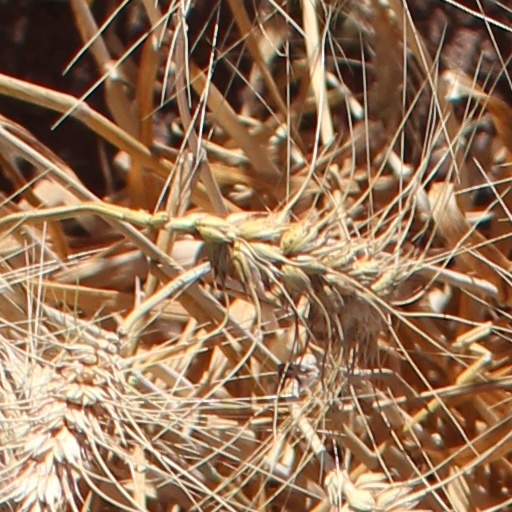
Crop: wheat